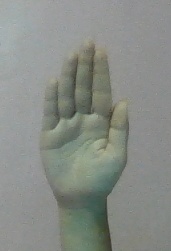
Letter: seen